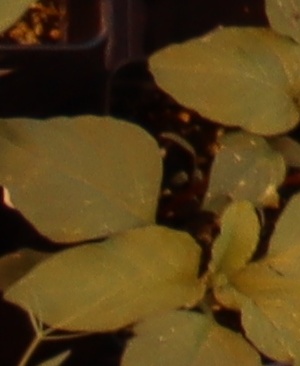
Label: Redroot Pigweed